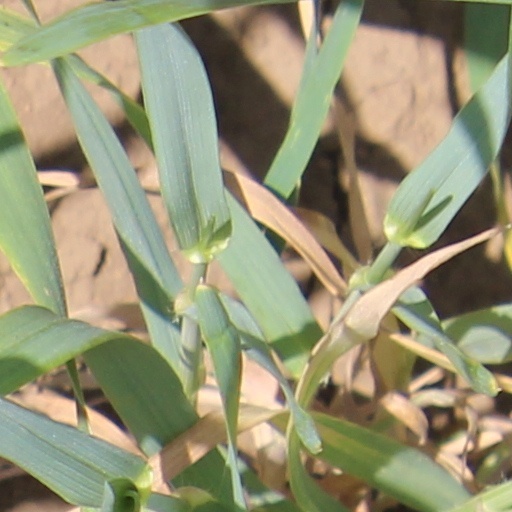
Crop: wheat